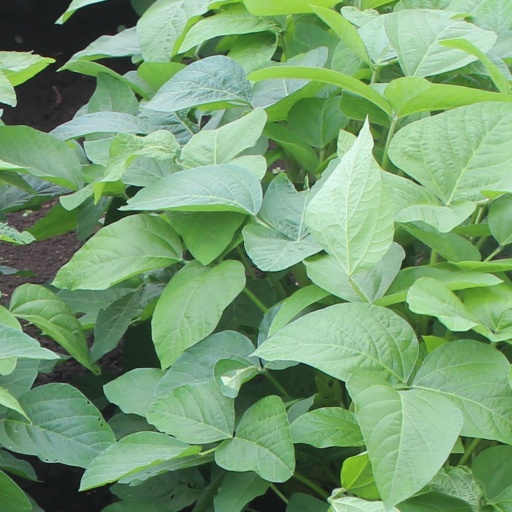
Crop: soybean